Knut Bry

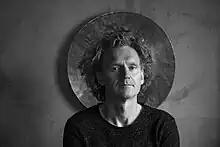
Portrait of Terje Isungset by Knut Bry (2015)

Knut Johannes Bry (born 3 October 1946) is a Norwegian fine-art photographer and film director.